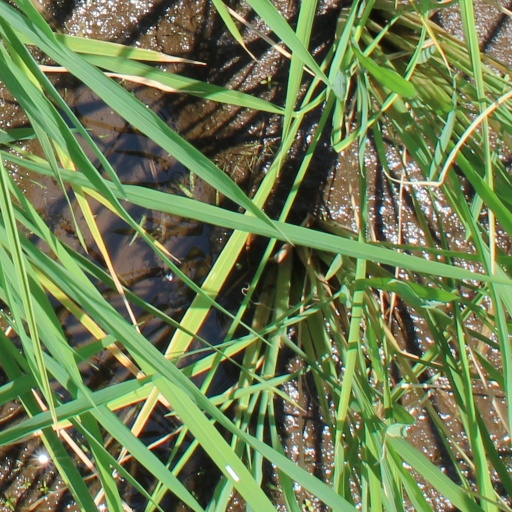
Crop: rice